Mundt–Nixon Bill

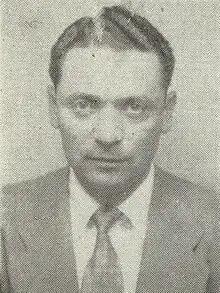
U.S. Representative Leo Isacson.

The Senate Judicial Committee held hearings May 27–30, 1948, for "the purpose of receiving testimony and opinions in relation to the constitutionality and practicality of H. R. 5852." The committee heard testimony from leftwing and rightwing political and union leaders, attorneys, who included: Father John Francis Cronin, William Z. Foster, John Gates, Rep. Leo Isacson, Kenneth Parkinson, Rep. J. Hardin Peterson, Donald Richberg, Paul Robeson, O. John Rogge, Norman Thomas, and former vice president Henry A. Wallace. The resulting report also included briefs, memoranda, letters, resolutions, and editorials from former US Solicitor General Charles Evans Hughes, Jr., John W. Davis, then-current US Attorney General Tom Clark, the ACLU, Louis Waldman, Morris Ernst, Lee Pressman, future Subversive Activities Control Board chairman Seth W. Richardson, Merwin K. Hart, the CPUSA, U.S. Senator Alexander Wiley, FBI director J. Edgar Hoover, John Thomas Taylor, the "Milwaukee Journal", the "Milwaukee Sentinel", the "Atlanta Journal", the "New York Herald Tribune", the "New York Times", the "Brooklyn Eagle", and U.S. Rep. Samuel Pettengill.